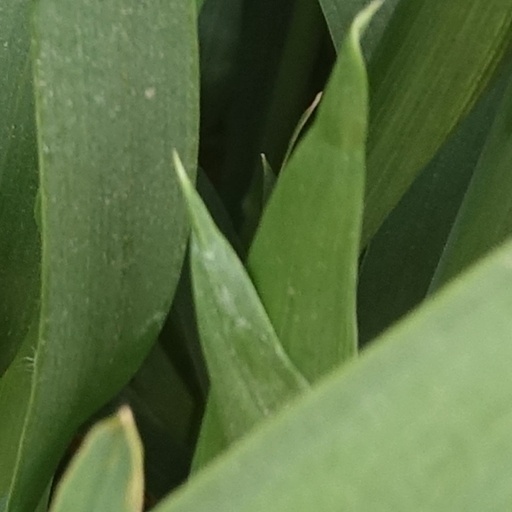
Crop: wheat